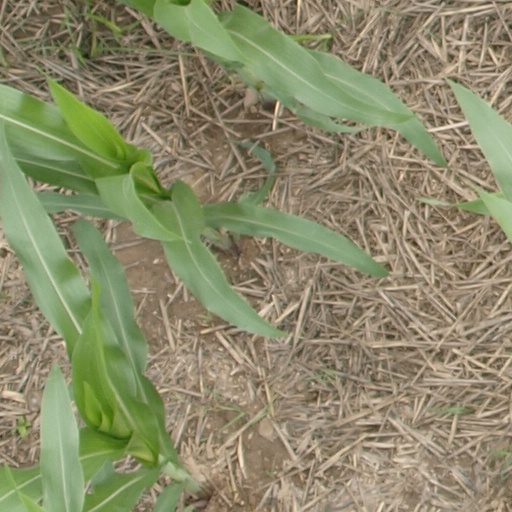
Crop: maize; corn